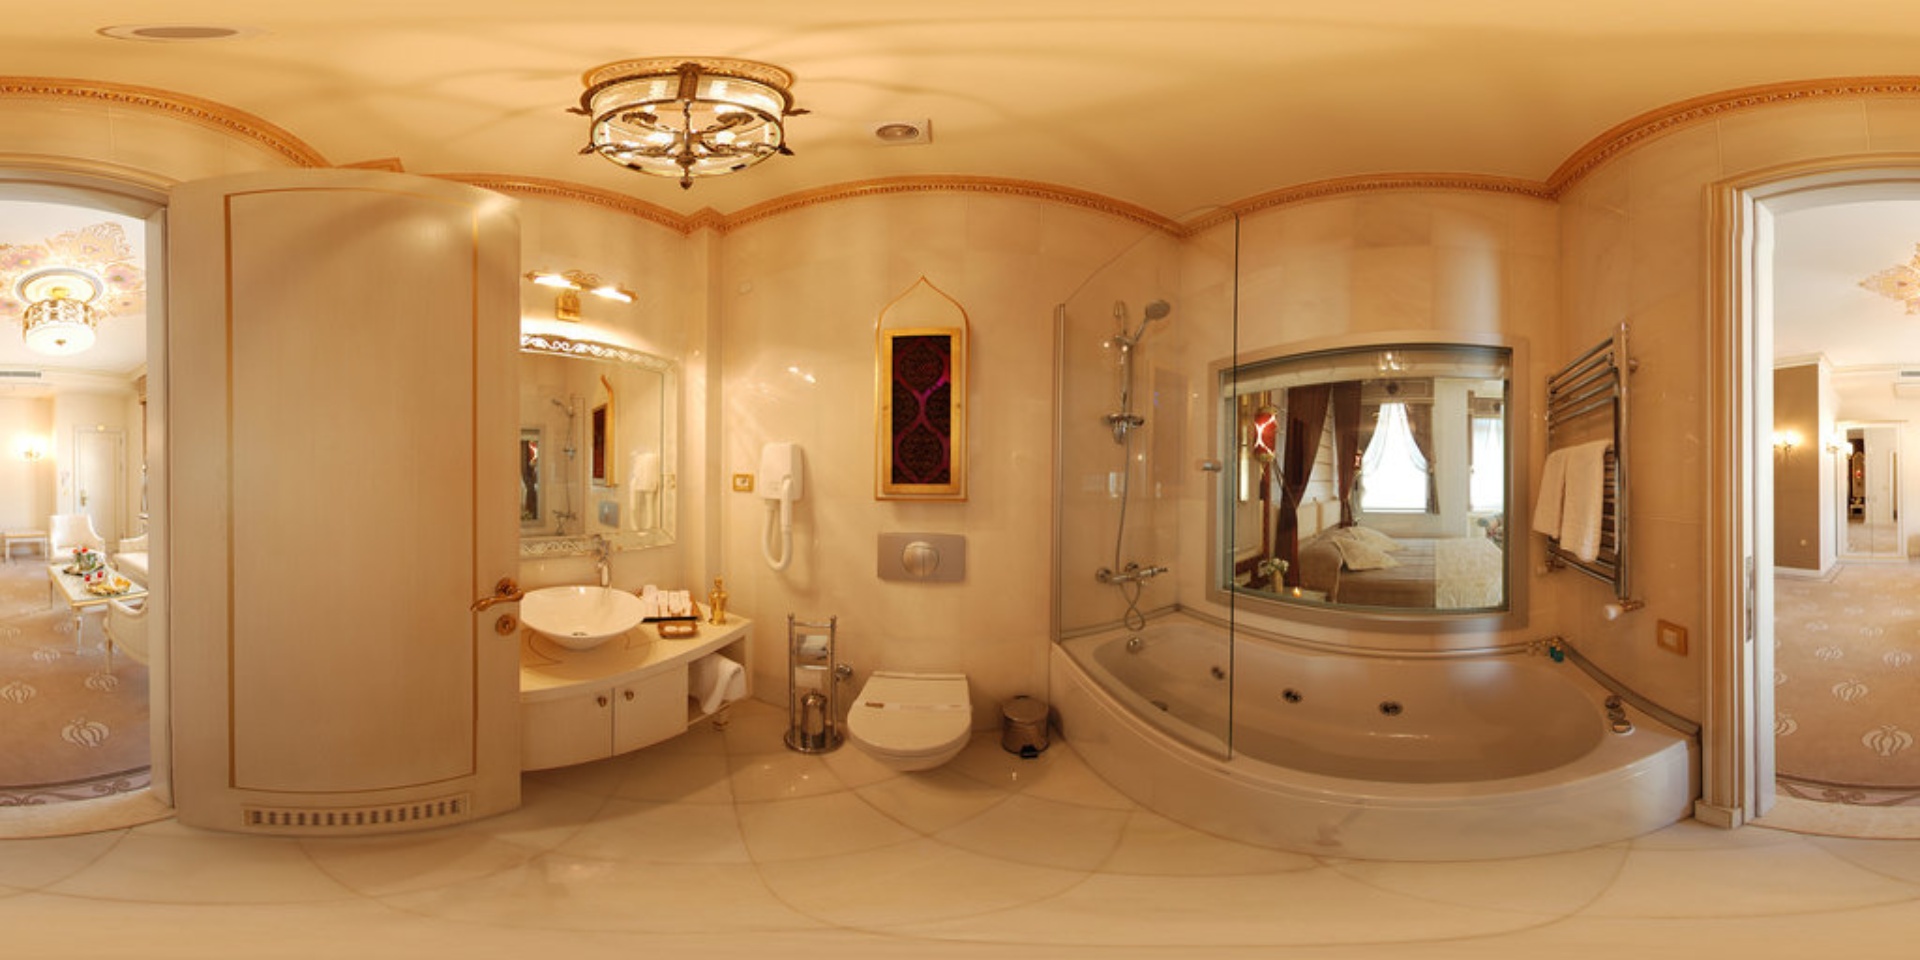
Referred object: the white toilet between the sink and the bathtub

Referred object: the white wall-mounted toilet